D-Von Dudley

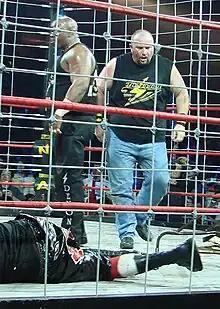
Devon and Bully Ray in a steel cage at Lockdown in April 2007

No longer able to use the ring name "D-Von Dudley", Hughes adopted (and trademarked) the ring name Brother Devon Deadly, while LoMonaco became "Brother Ray Deadly". The team also trademarked "The Deadly Brothers" and "Deadly Death Drop". In August and September 2005, Devon and Ray made several appearances on the independent circuit, most notably Hardcore Homecoming, an unofficial ECW reunion show organized by ECW alumnus Shane Douglas, a frequent critic of WWE and Chairman Vince McMahon. On September 21, Hughes (together with LoMonaco) signed with Total Nonstop Action Wrestling (TNA), under the name of "Brother Devon".